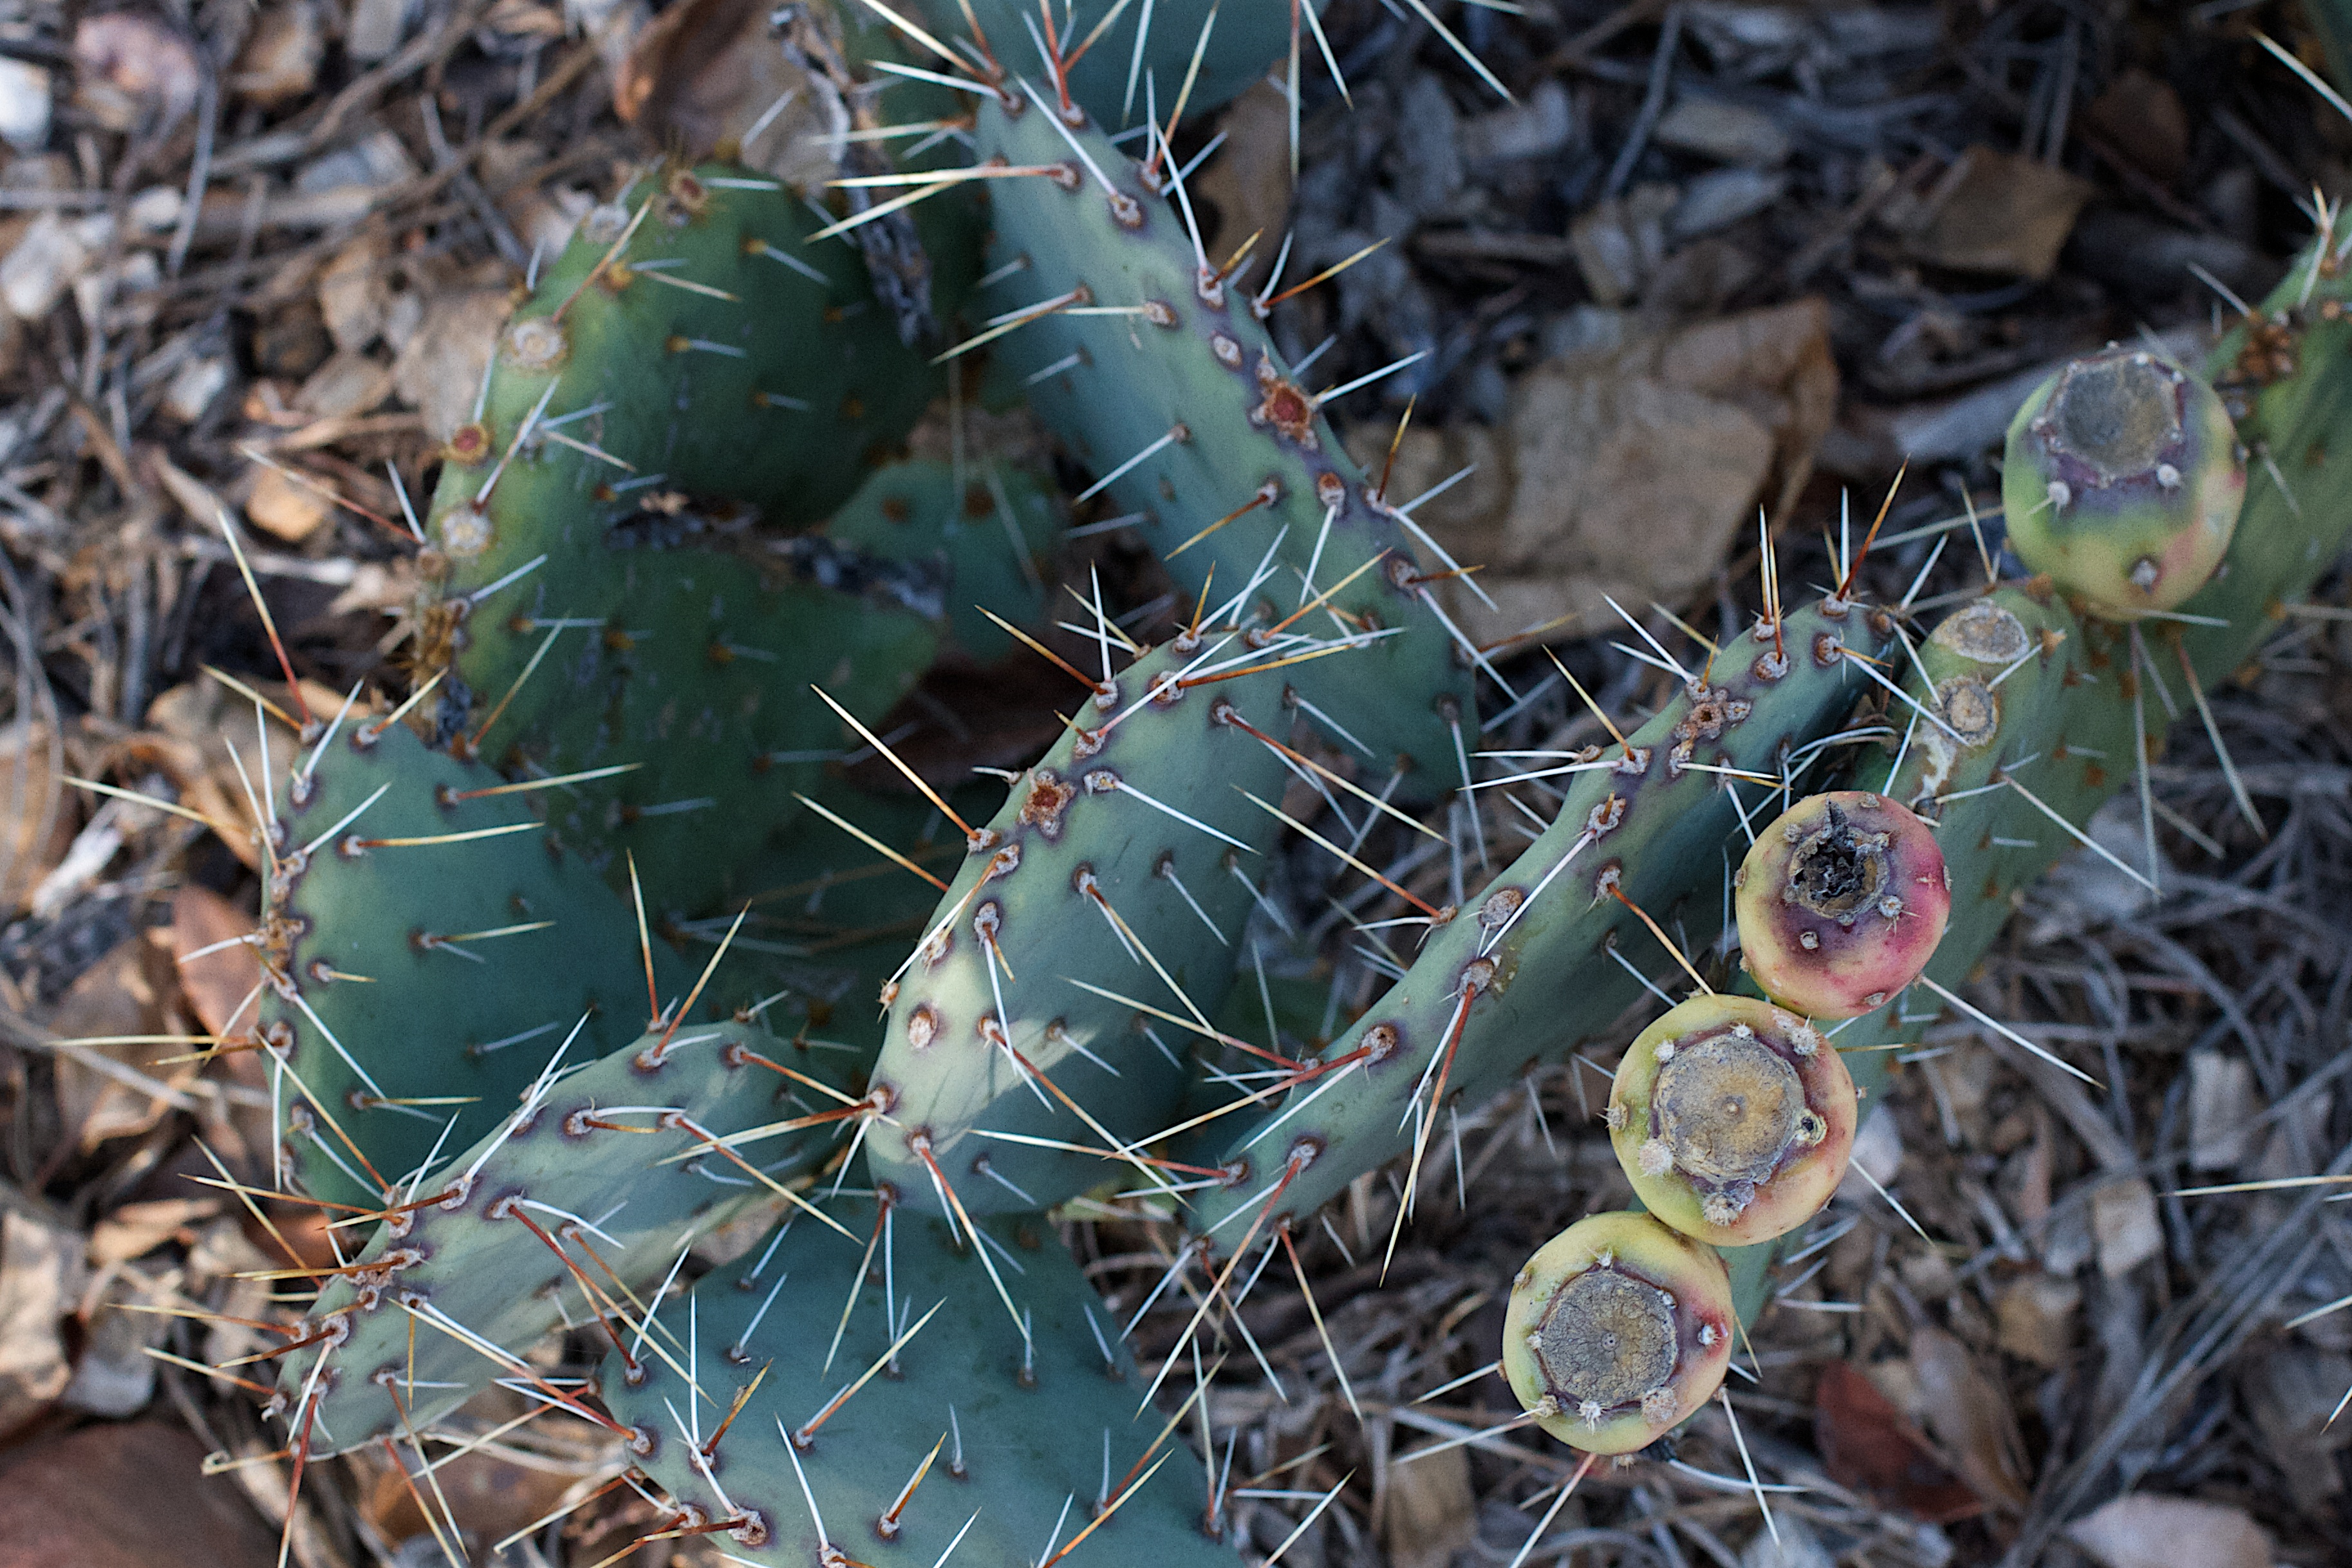
cactus, plant, botany, caryophyllales, flowering plant, prickly pear, plant stem, land plant, thorns spines and prickles, hedgehog cactus, eastern prickly pear